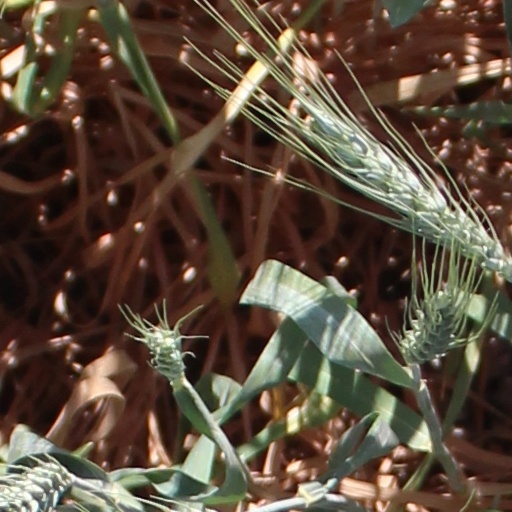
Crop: wheat